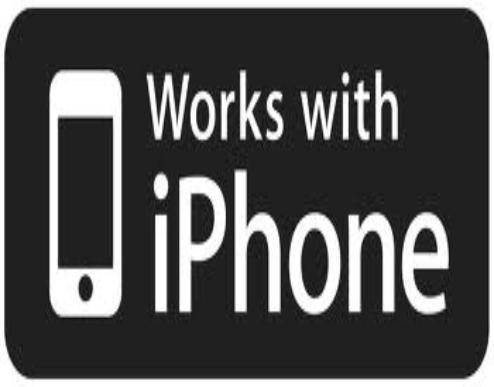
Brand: iPhone-2
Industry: Electronic